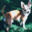
Label: dog